Neptis

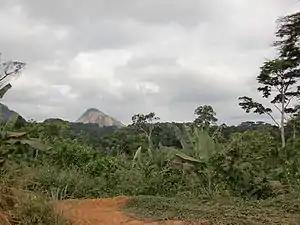
Forest in Equatorial Guinea

"Neptis" are forest, including rainforest and secondary forest, butterflies. They are also found in lightly wooded areas and gardens.